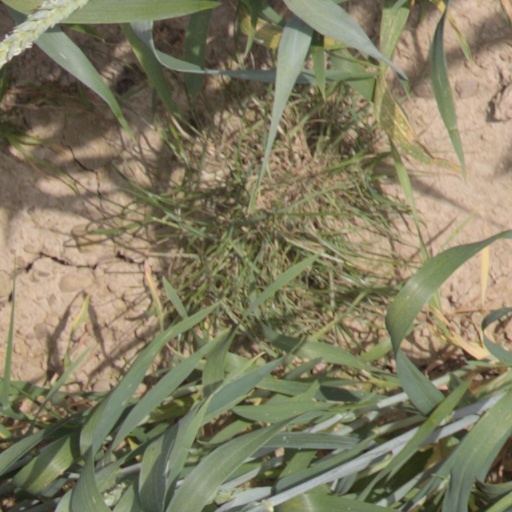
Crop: wheat